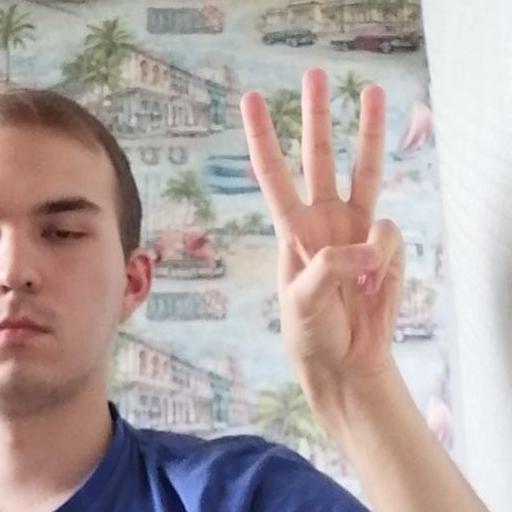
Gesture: three